Philip Augustine

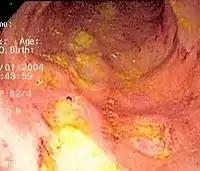
Endoscopic image of Crohn's colitis showing deep ulceration

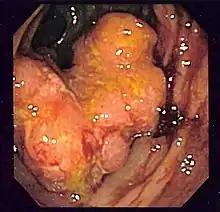
Endoscopic image of colon cancer identified in the sigmoid colon on screening colonoscopy for Crohn's disease

The primary contribution of Augustine is the hospital he found in 1996, along with a bunch of doctors and businessmen, the Lakeshore Hospital and Research Centre, which became operational in 2003. The hospital, has, over the years, grown to become one of the leading multi speciality health care centres in Kerala and is stated to have several firsts to its credit. The hospital is certified by the "National Accreditation Board for Hospitals and Healthcare providers".